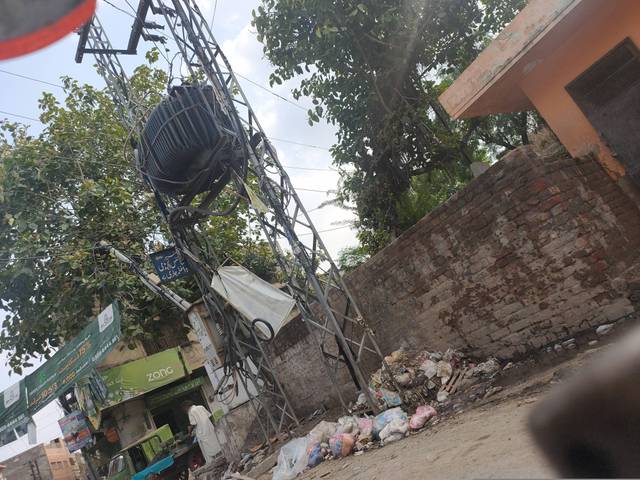
Region: Pakistan
Coordinates: 31.579, 74.373